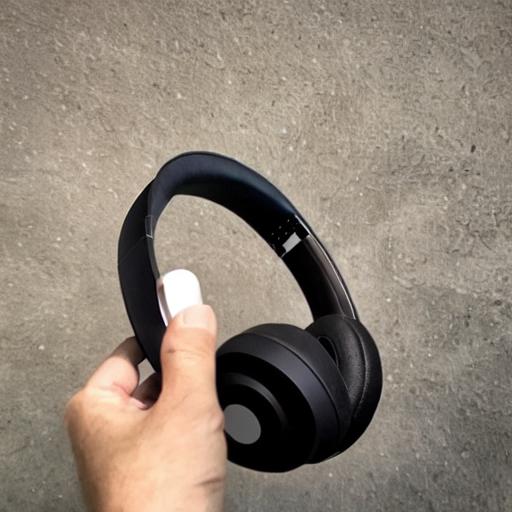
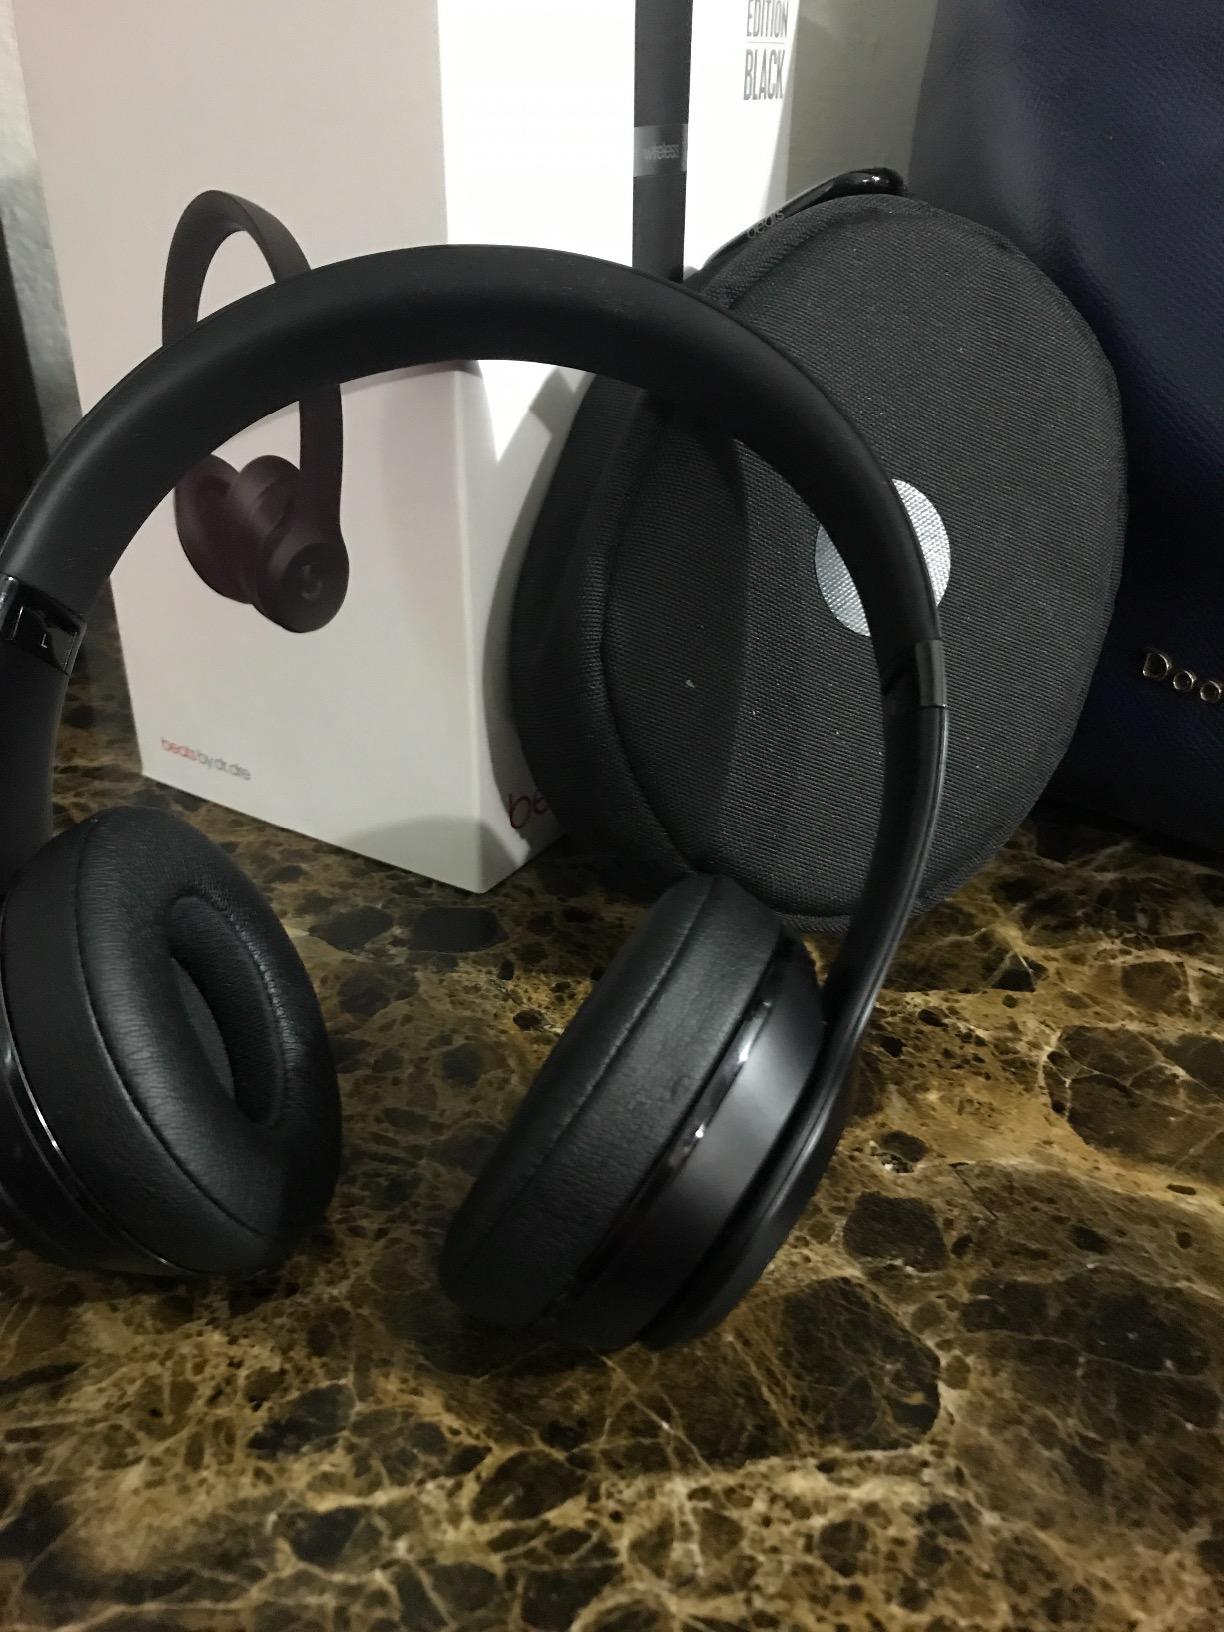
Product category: headphones
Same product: no